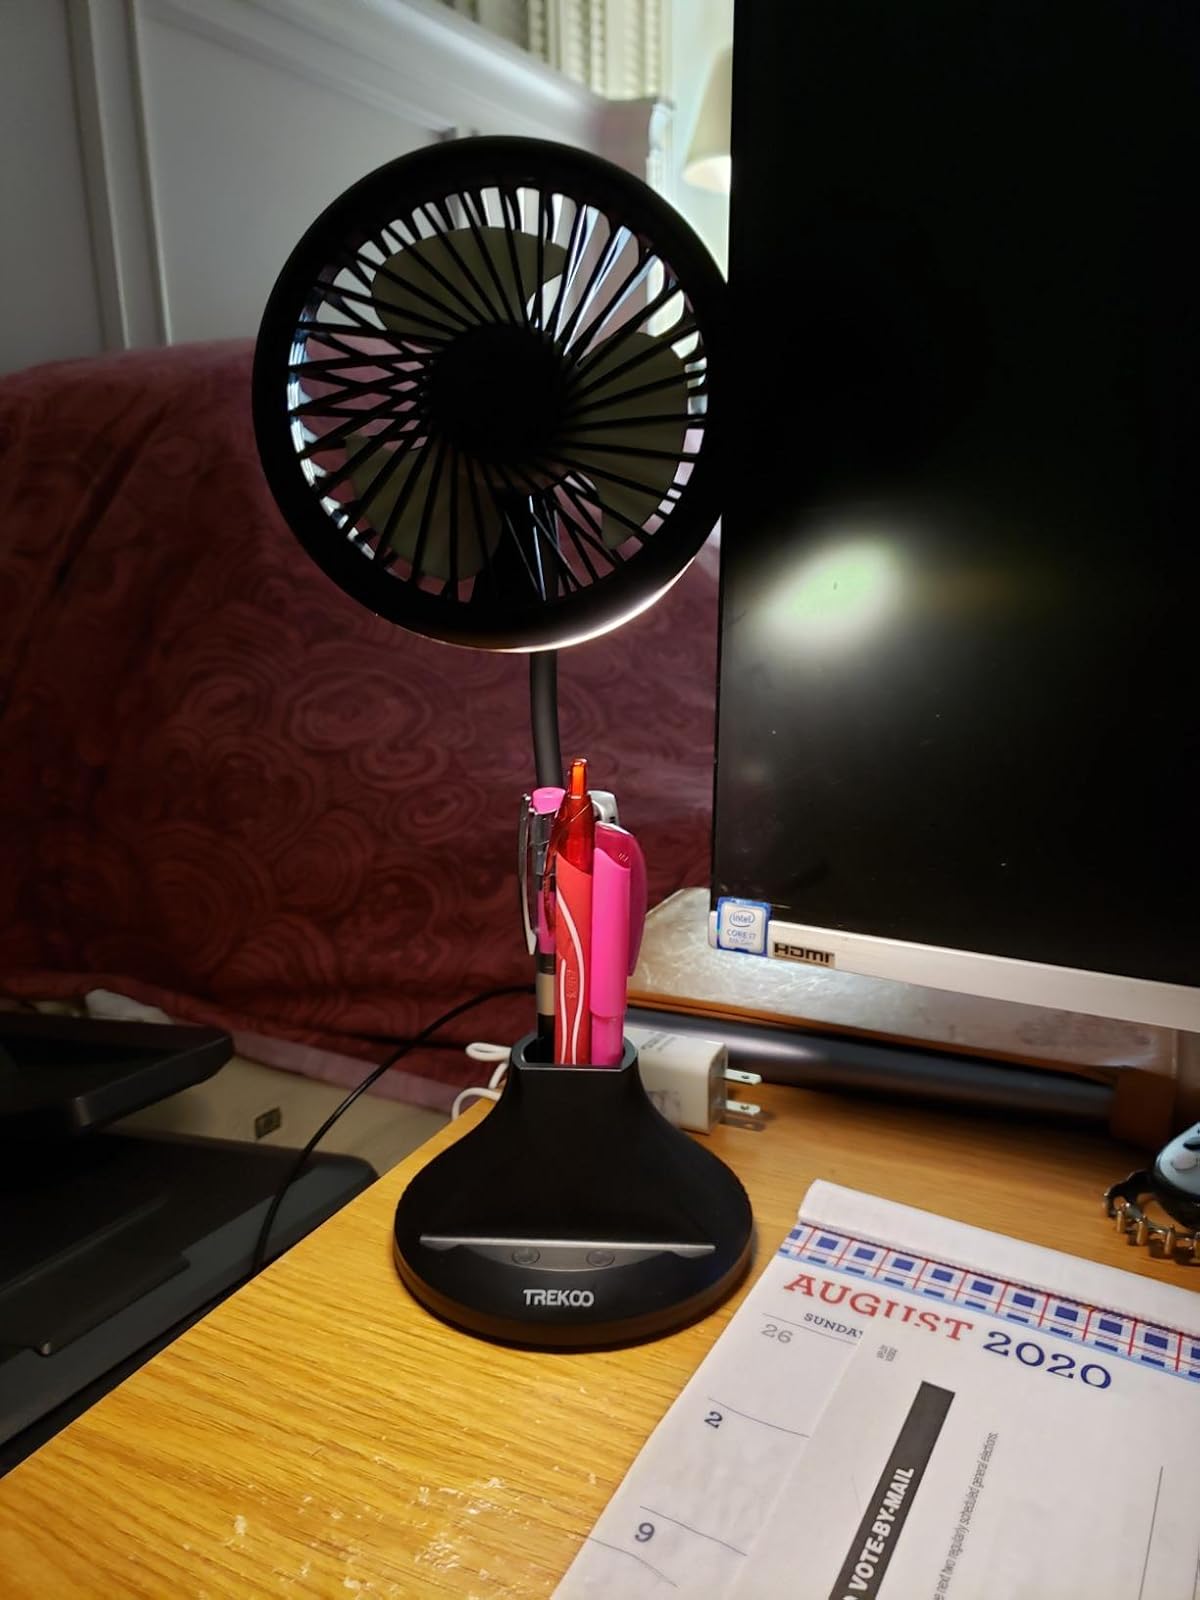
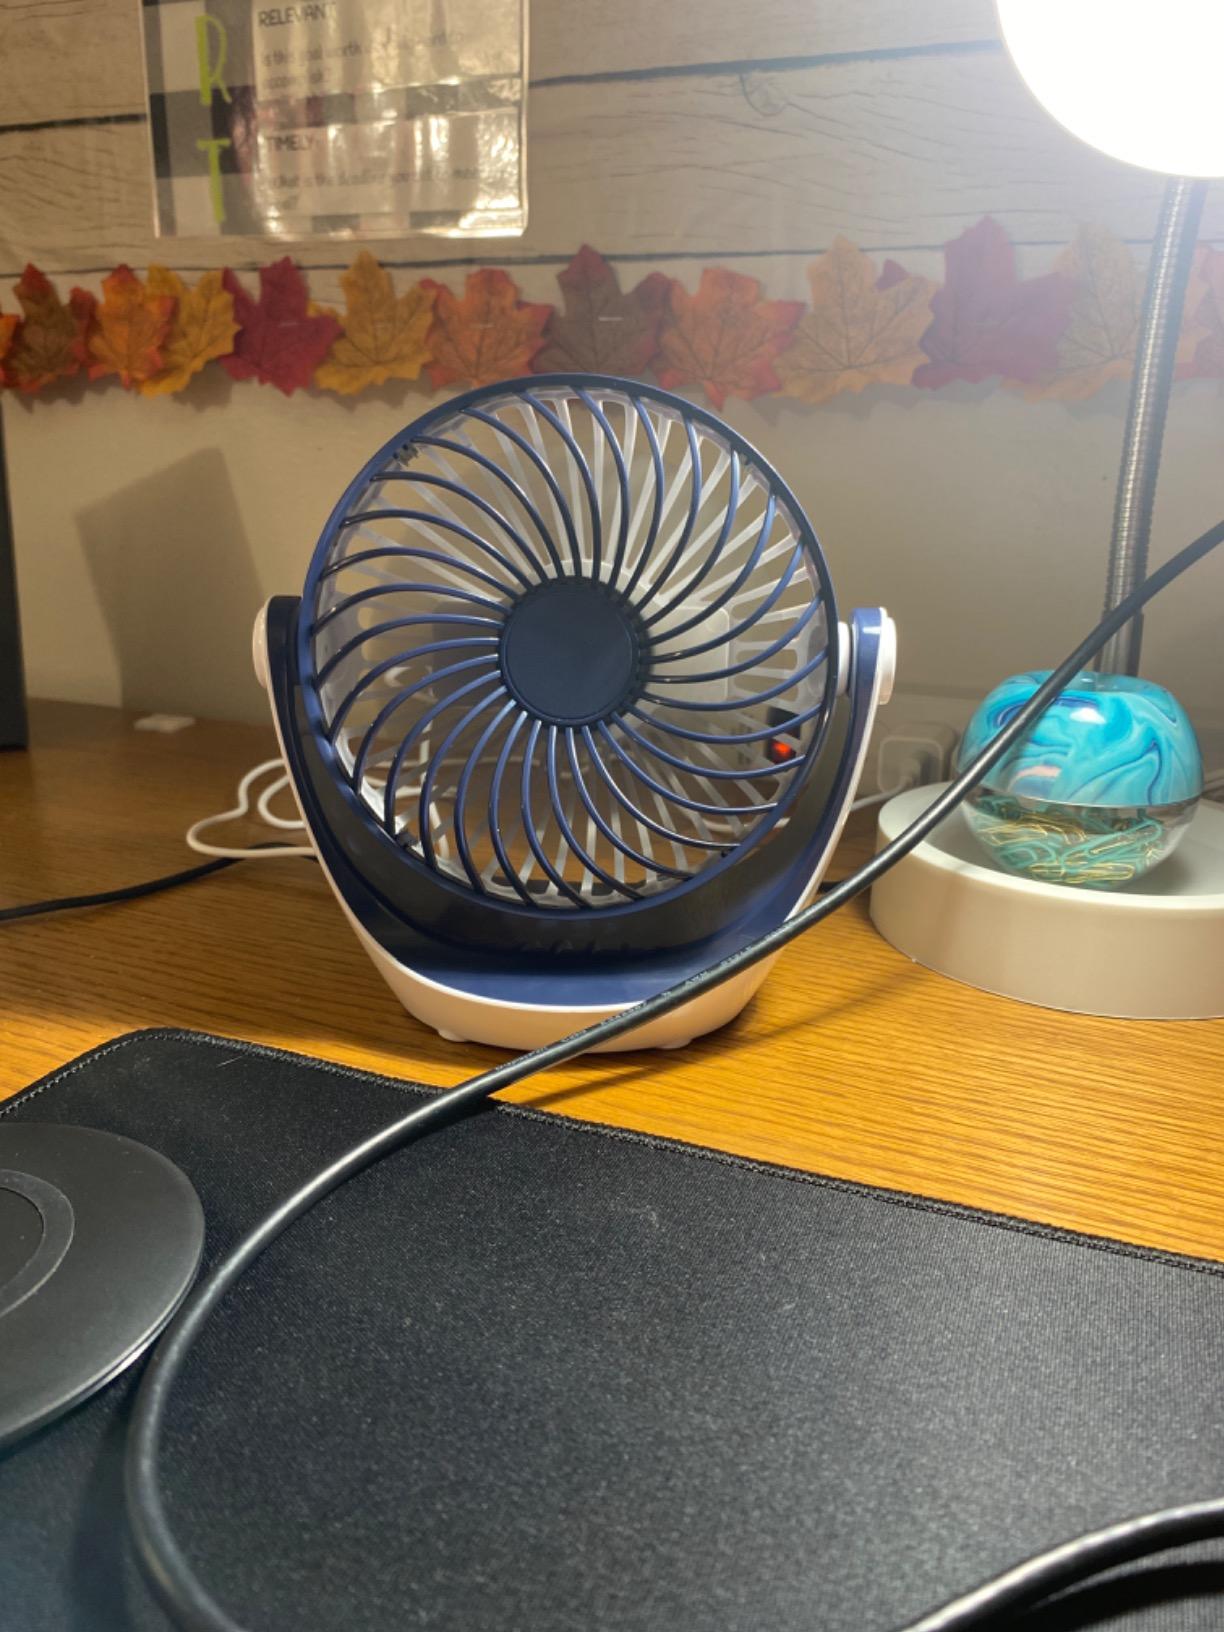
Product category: fan
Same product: no